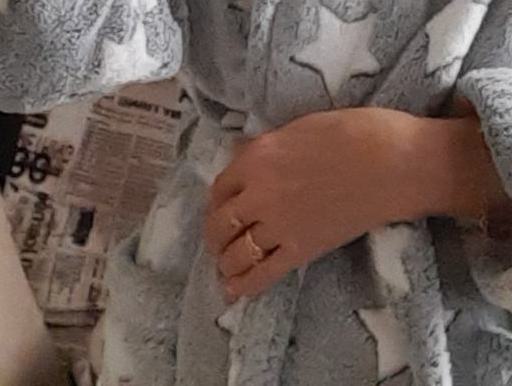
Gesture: no_gesture